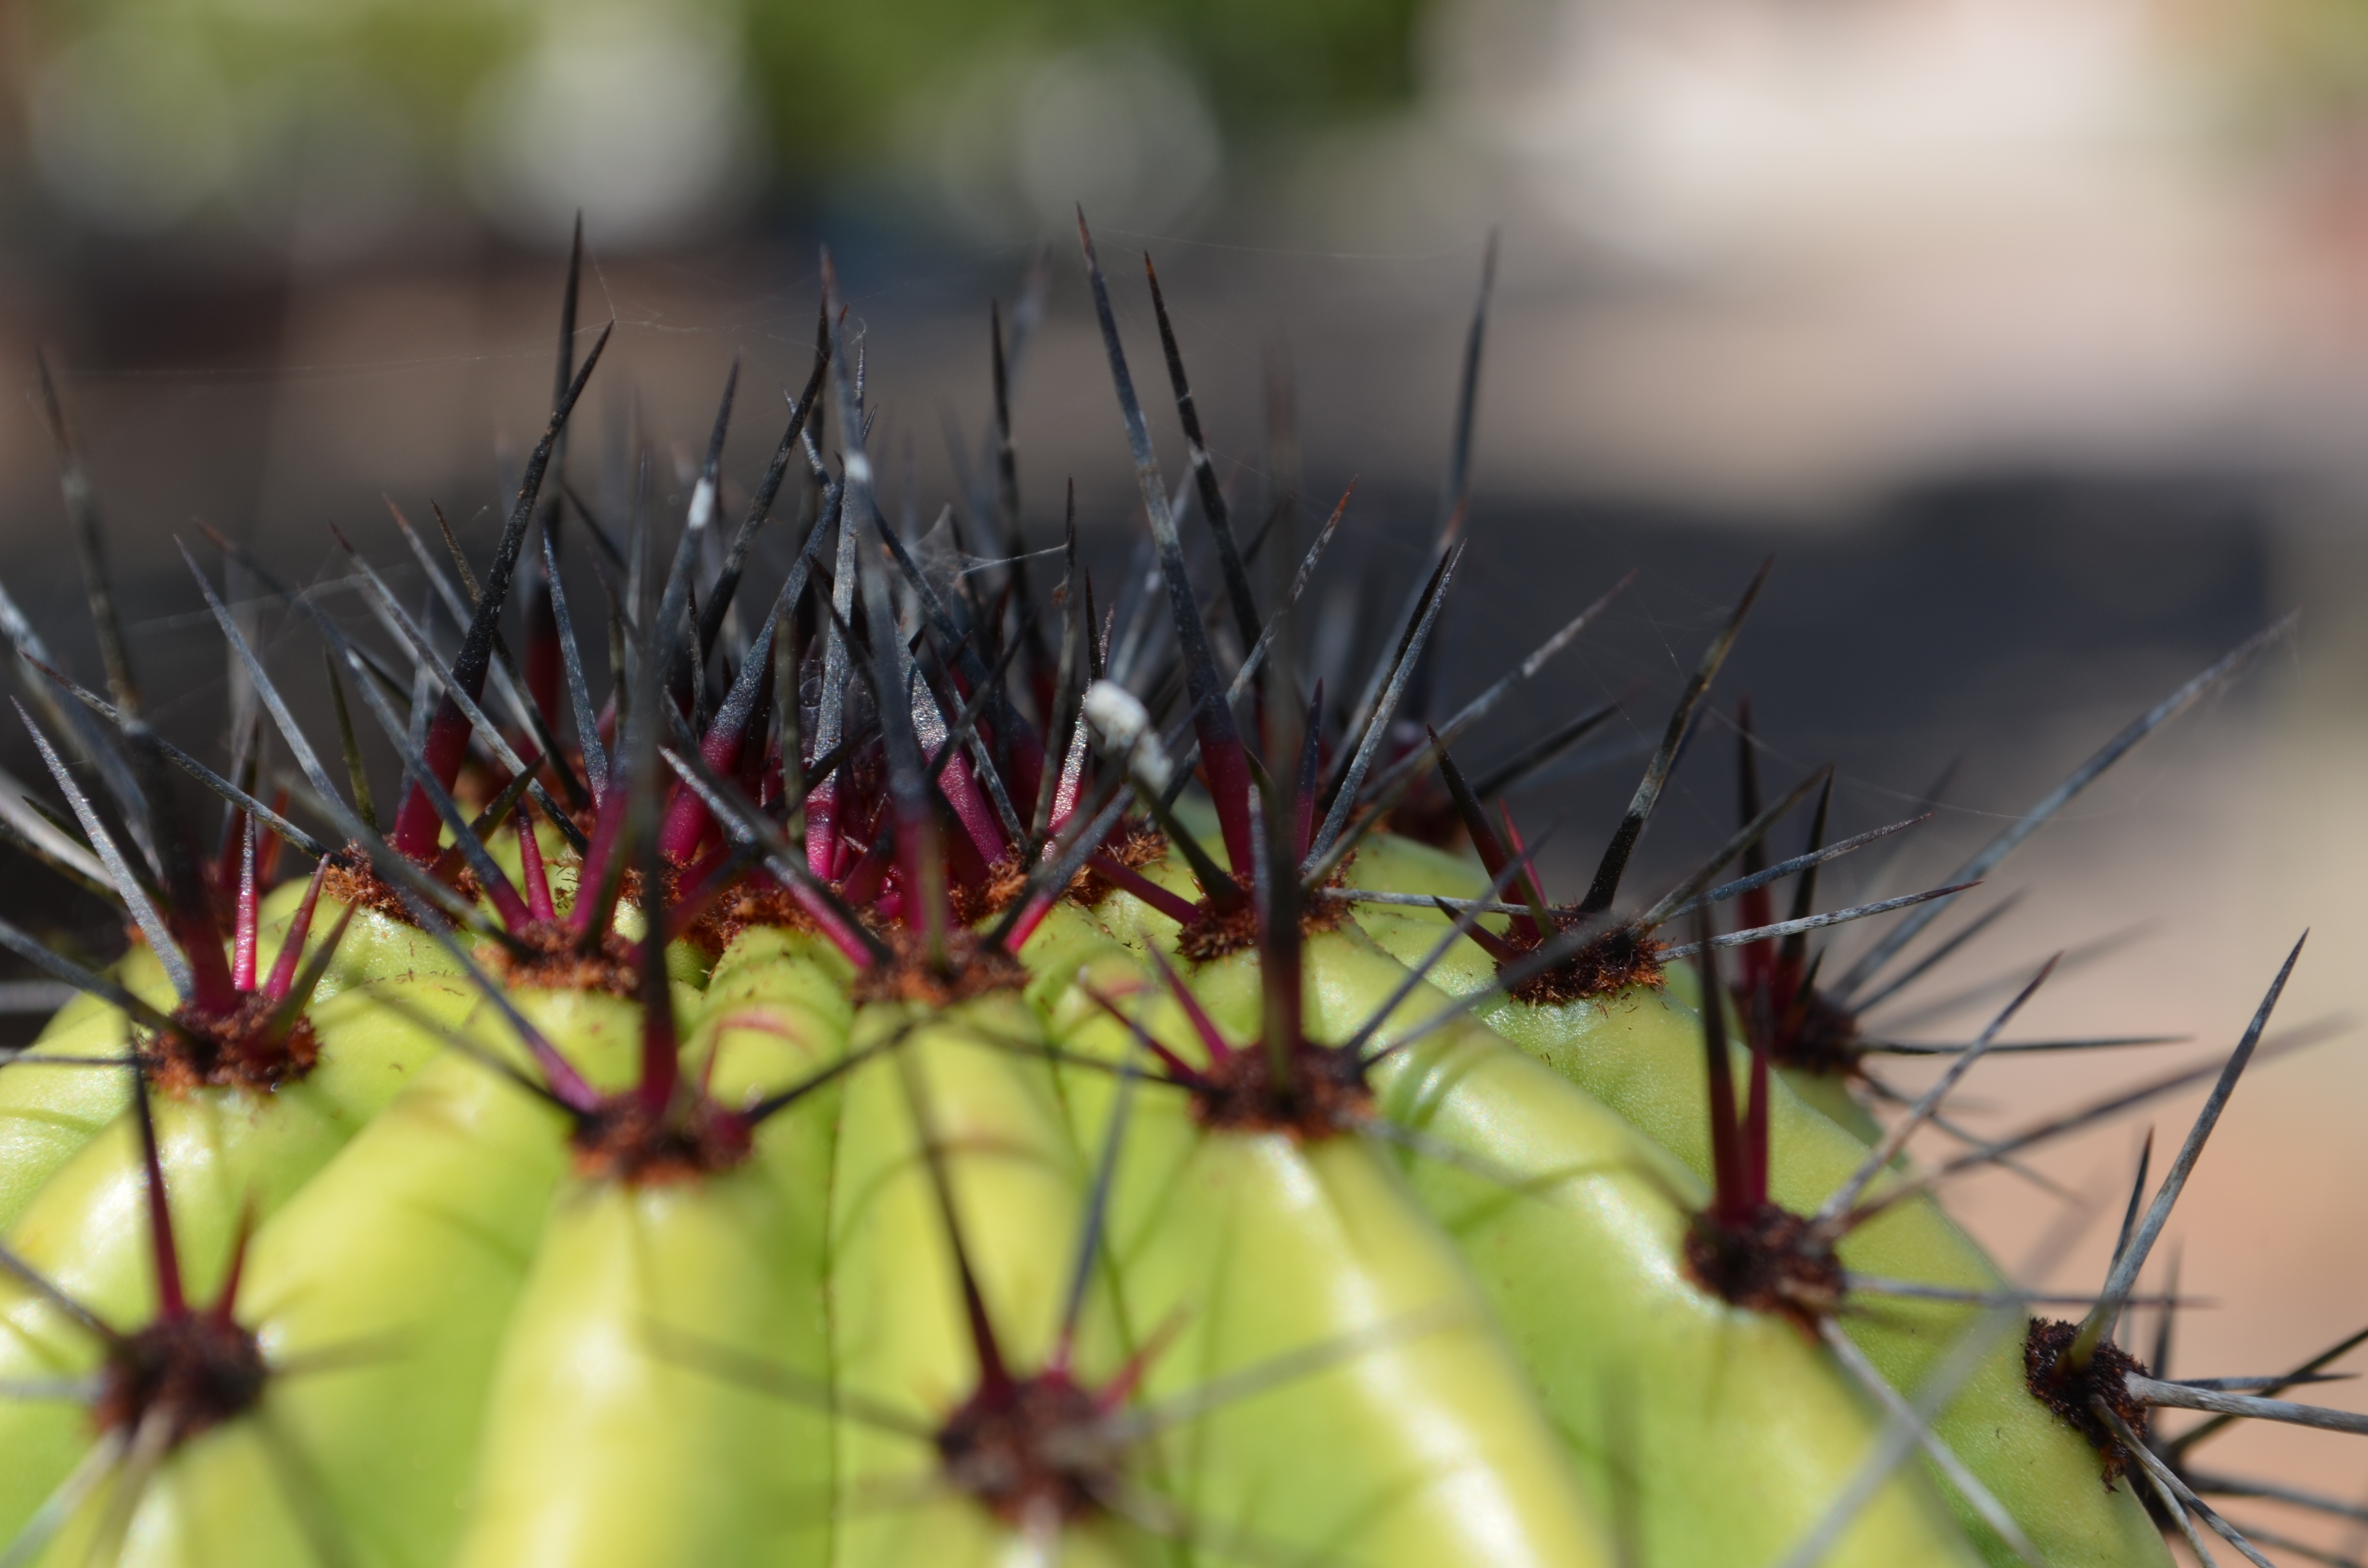
nature, grass, branch, plant, photography, leaf, desert, flower, green, autumn, botany, flora, fauna, close up, thorns, macro photography, flowering plant, sahuaro, plant stem, land plant, thorns spines and prickles